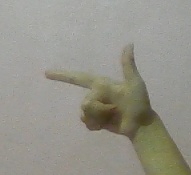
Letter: yaa